ROH/NJPW War of the Worlds (2016)

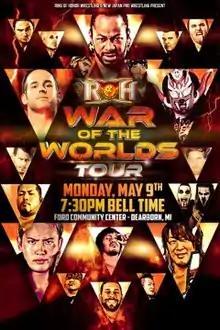
Promotional poster for the Dearborn show

War of the Worlds (2016) was a professional wrestling tour co-produced by the American Ring of Honor (ROH) and Japanese New Japan Pro-Wrestling (NJPW) promotions in 2016. It was the third year in which ROH and NJPW co-produced events under the War of the Worlds name.